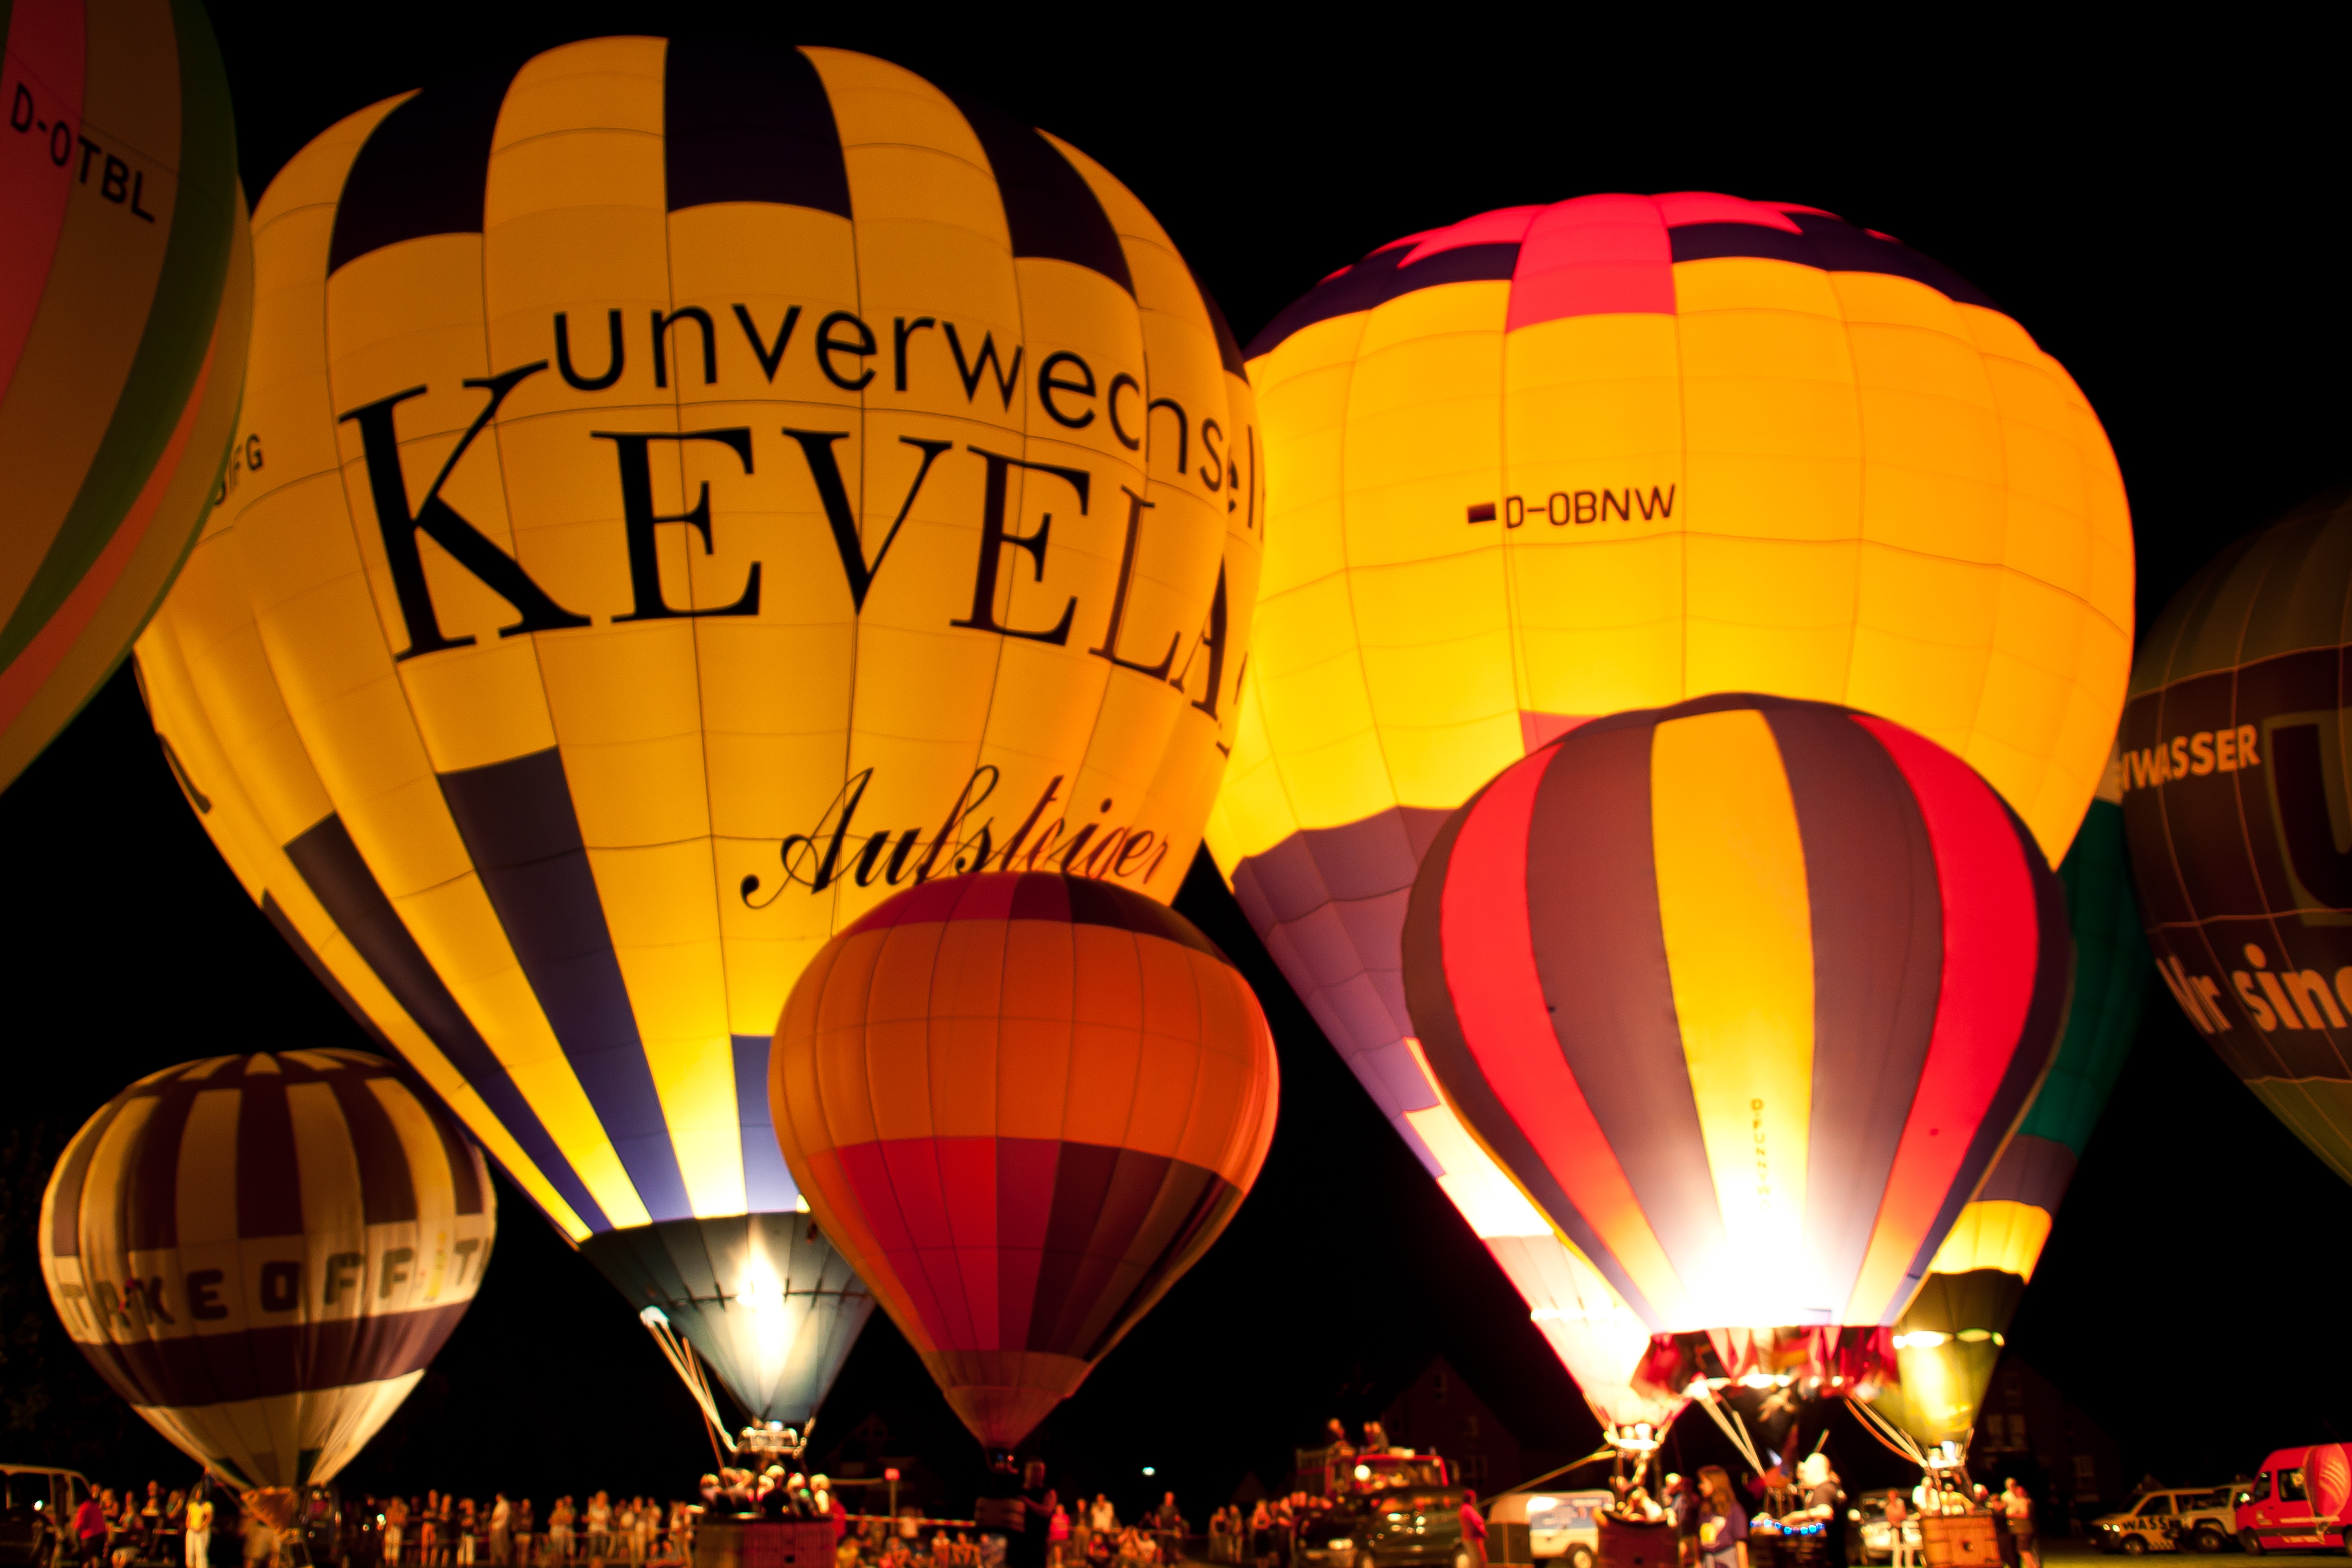
sky, balloon, hot air balloon, fly, summer, aircraft, vehicle, color, drive, hot air, glow, float, toy, at night, illustration, rise, upgrade, take off, air sports, hot air ballooning, sleeve, wind direction, ease, hot air balloon ride, the hot air balloon ride, night glow, atmosphere of earth